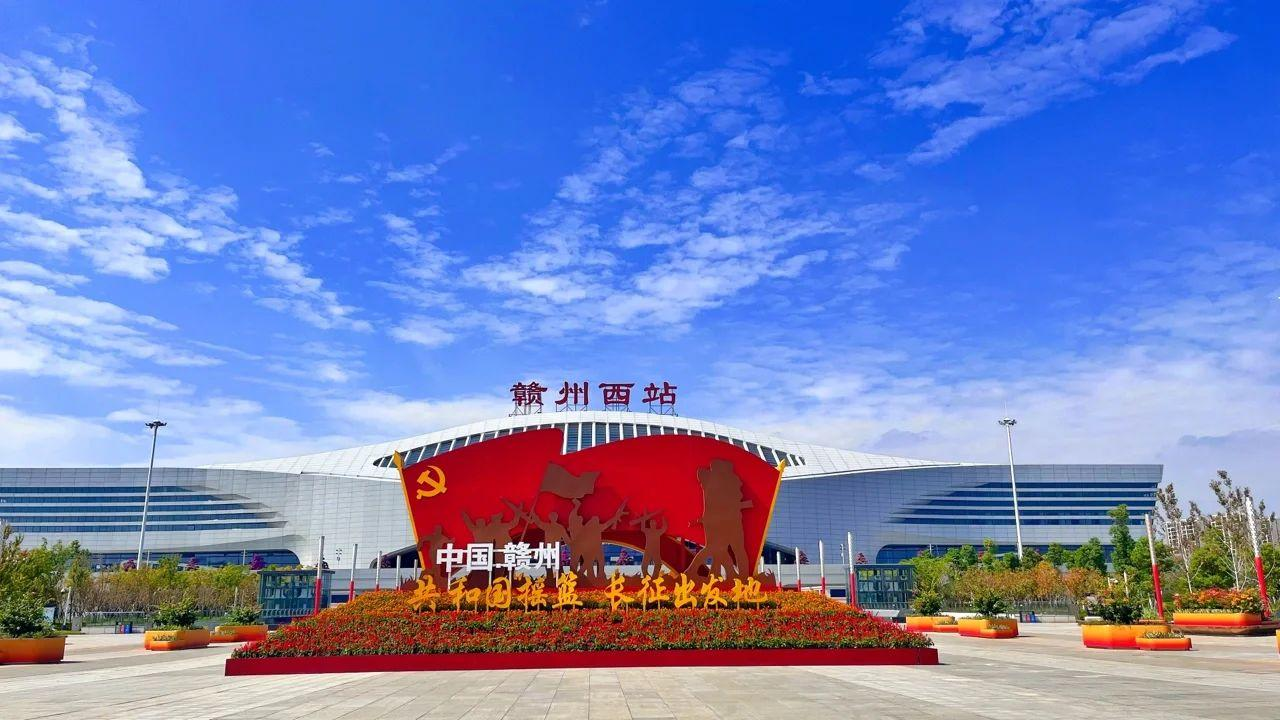
地标名称：赣州西站
所在城市：赣州市·南康区